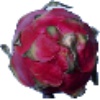
Label: Pitahaya Red 1